Dominique Fishback

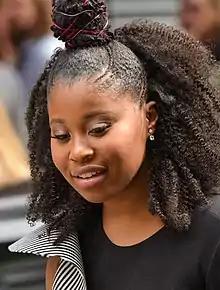
Fishback in 2018

Dominique Fishback (born March 22, 1991) is an American actress. She played Billie Rowan on "Show Me a Hero", Darlene on "The Deuce", and Deborah Johnson in "Judas and the Black Messiah", the latter of which earned nominations for a Critics' Choice Movie Award, and a BAFTA Award for Best Actress in a Supporting Role. In 2023, she began starring in the Amazon Prime Video psychological horror series "Swarm"; her performance in the series has received universal praise, earning her a nomination for Outstanding Lead Actress in a Limited or Anthology Series or Movie at the 75th Primetime Emmy Awards.